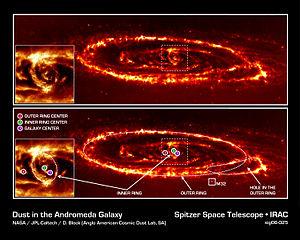
La galaxie d'Andromède, également identifiée sous les numéros M31 dans le Catalogue de Messier et NGC 224, est une galaxie spirale située à environ 2,55 millions d'années-lumière du Soleil, dans la constellation d'Andromède.